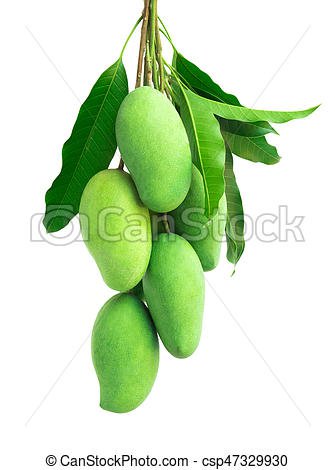
Label: Mango